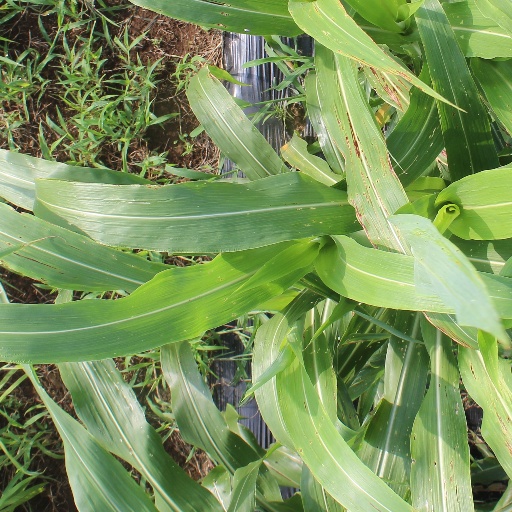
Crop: sorghum